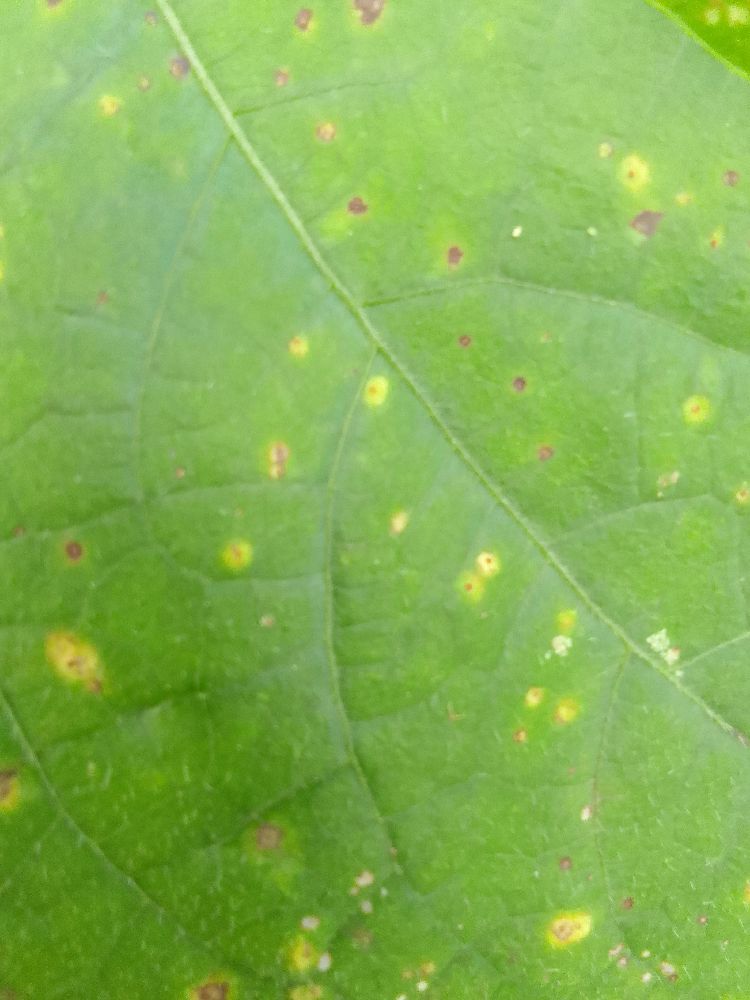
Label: rust